2021 World Rally Championship

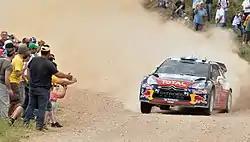
The Acropolis Rally of Greece returned to the championship for the first time since .

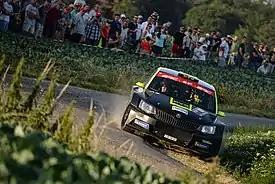
The Ypres Rally's debut made Belgium the 35th nation to hold a World Rally Championship event.

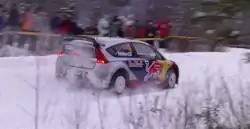
The Arctic Rally became the first World Rally Championship round to be held inside the Arctic Circle.

In light of the disruption caused by the pandemic in 2020 and in anticipation of further delays, the calendar included an additional six reserve rounds that could be included in the event of rallies being cancelled. These events include rallies in Turkey, Argentina and Latvia. The Ypres Rally had also been included on this reserve list before it replaced Rally GB, so as the Acropolis Rally and Rally Monza.